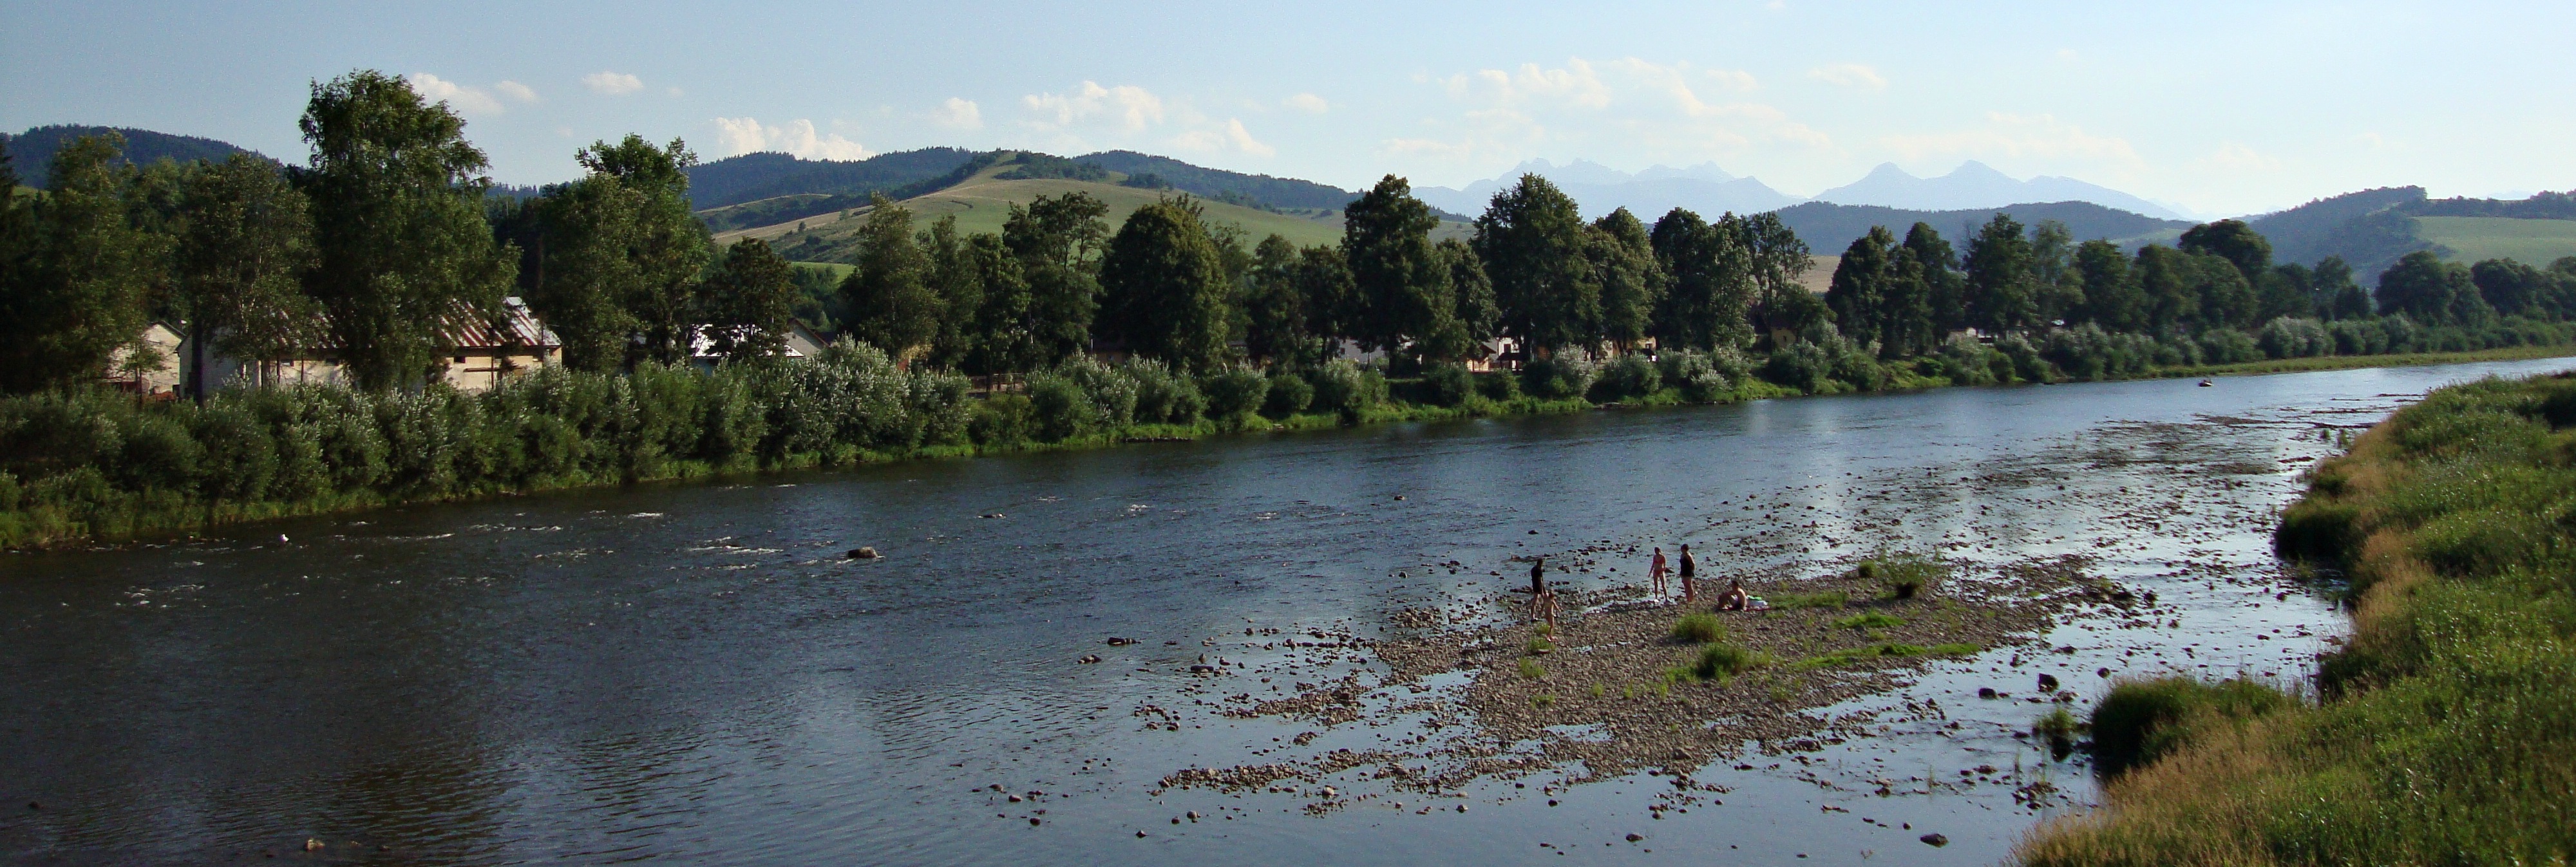
landscape, water, nature, wilderness, lake, river, panorama, pond, reflection, reservoir, body of water, mountains, poland, wetland, loch, ecosystem, tarn, dunajec river